CFS Leitrim

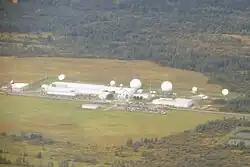
Aerial view of CFS Leitrim

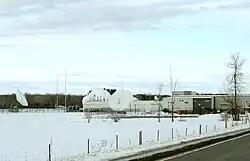
CFS Leitrim in winter

Canadian Forces Station Leitrim, also referred to as CFS Leitrim, is a Canadian Forces Station located in the neighbourhood of Leitrim in Ottawa, Ontario. It is concerned with the interception, decrypting and processing of communication for the Communications Security Establishment and the Canadian Forces, and forms part of the ECHELON system.